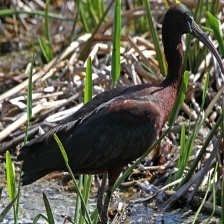
Species: GLOSSY IBIS
Scientific name: PLEGADIS FALCINELLUS